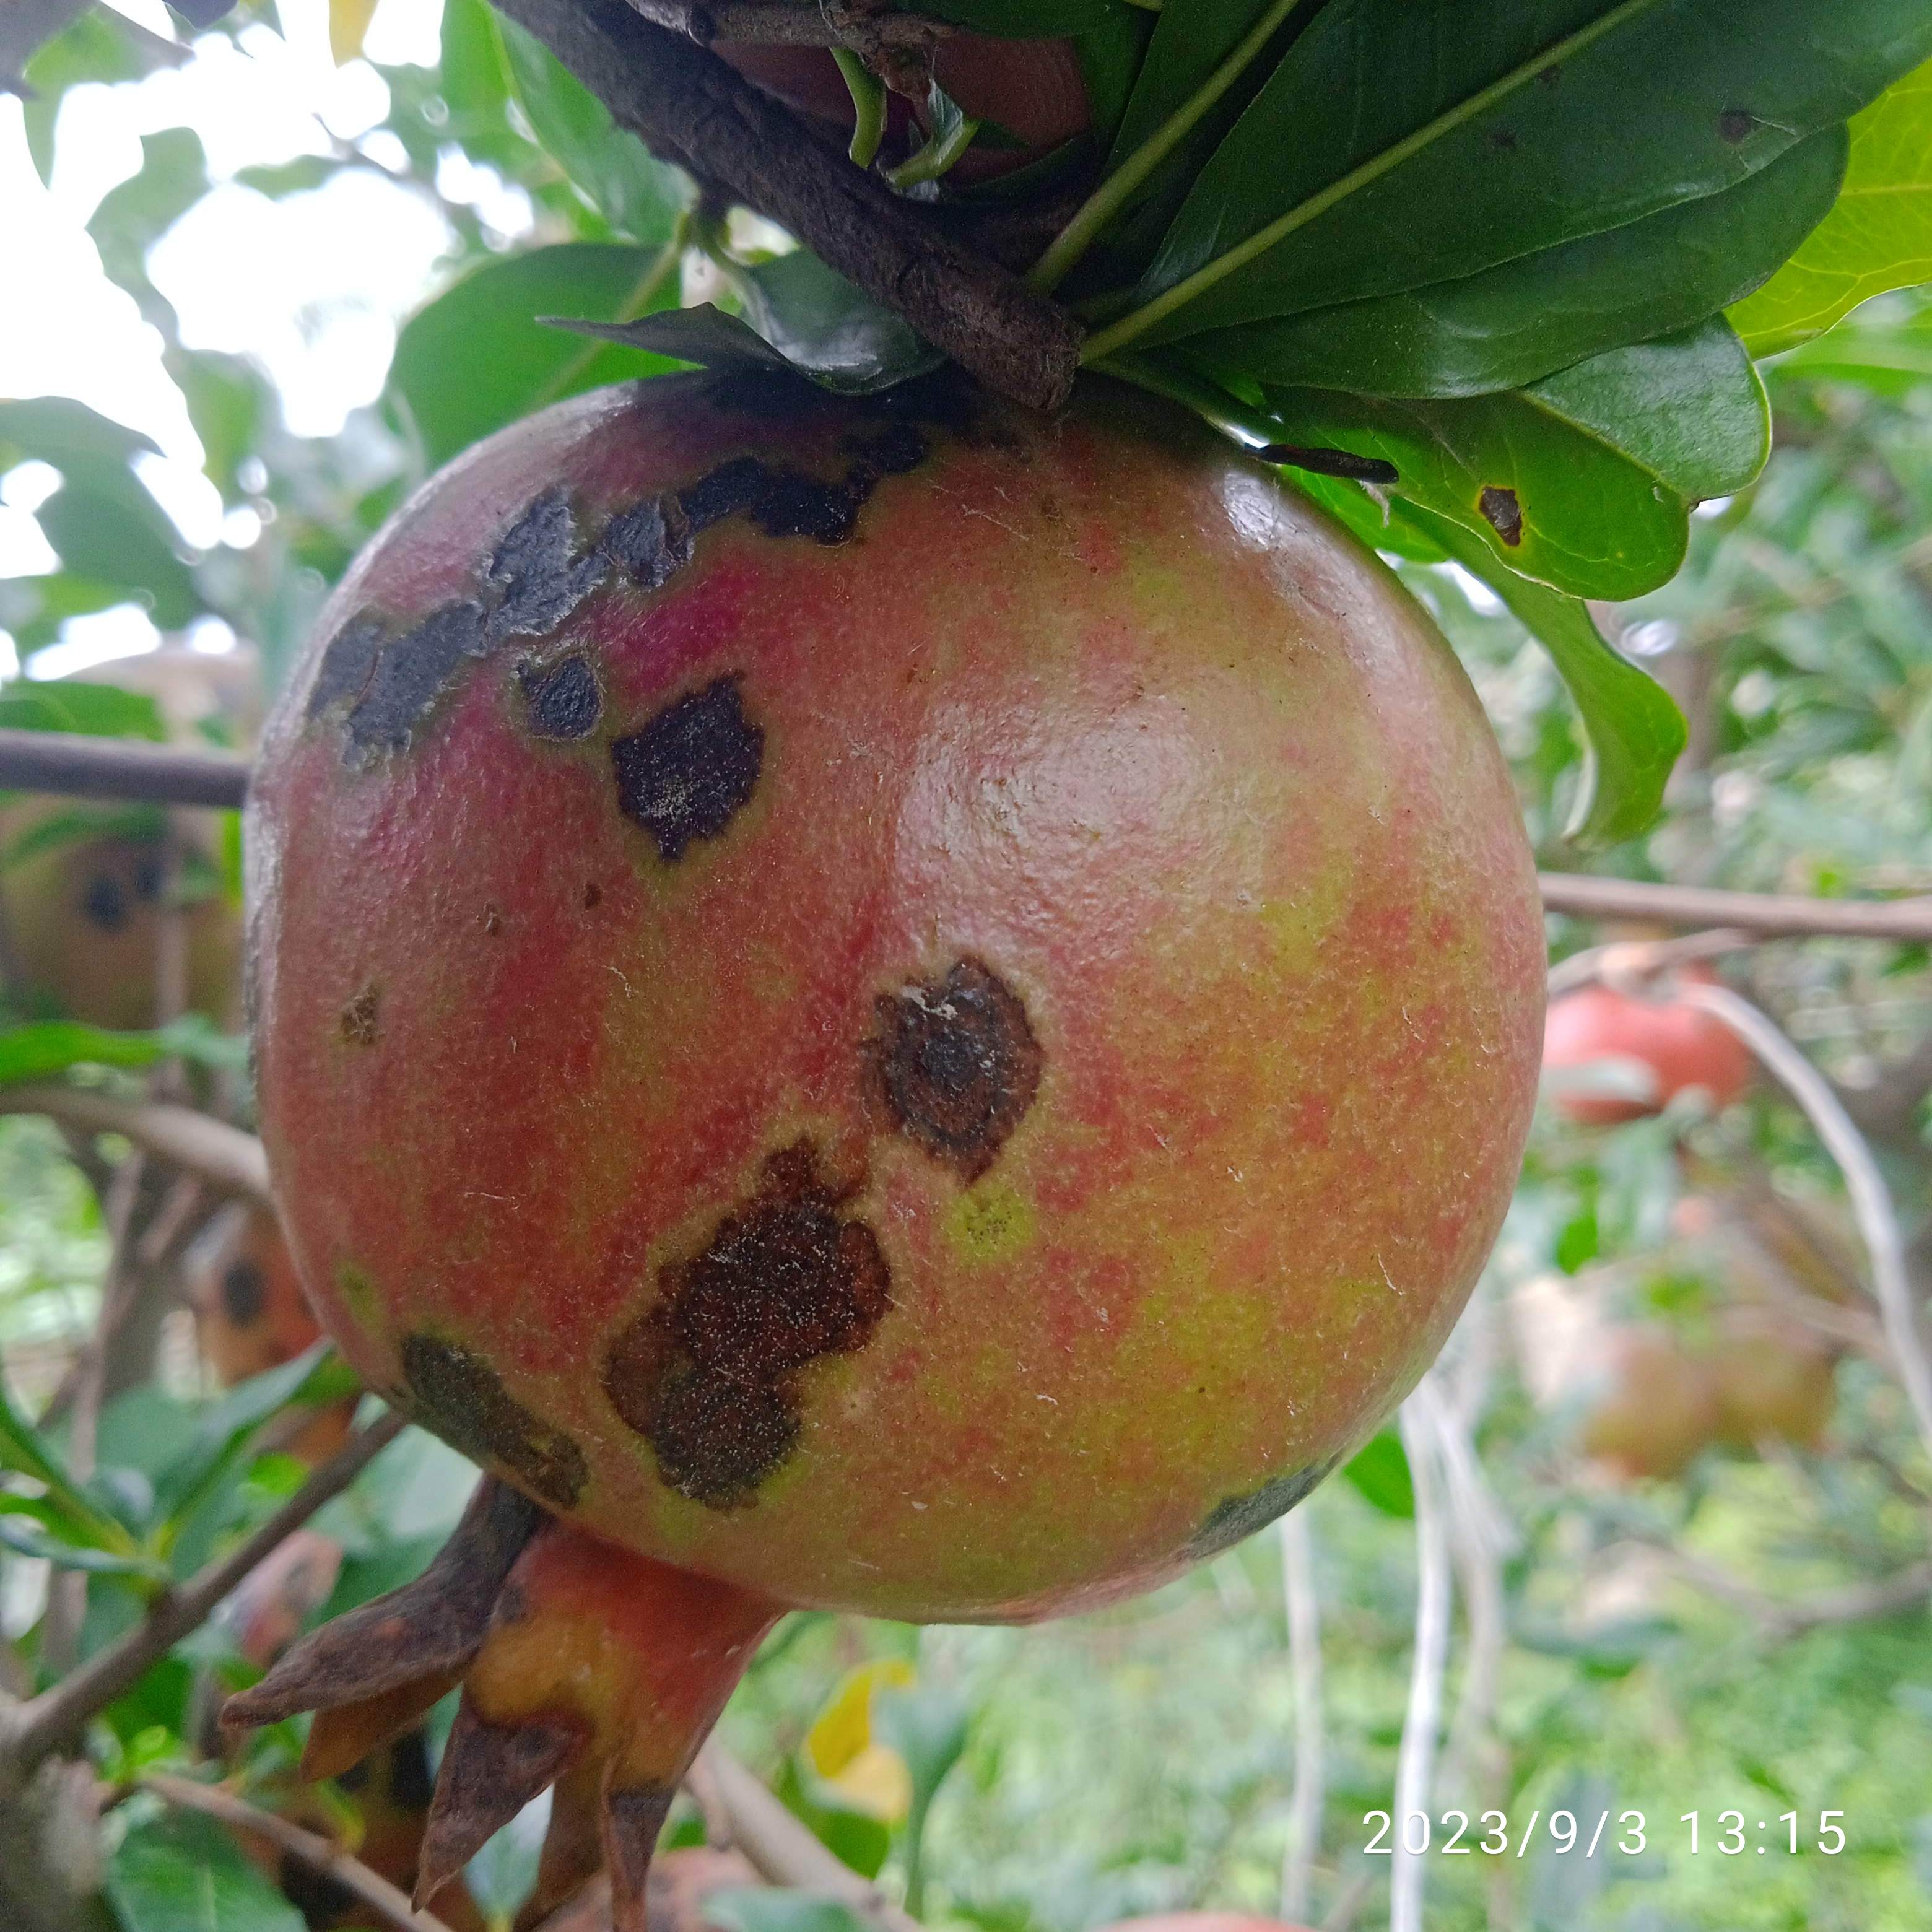
Label: Anthracnose